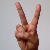
The image shows a hand gesture representing the letter 'V' in Indian Sign Language.